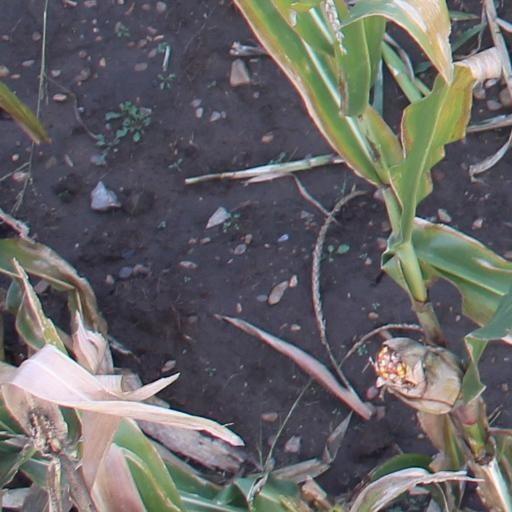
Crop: maize; corn